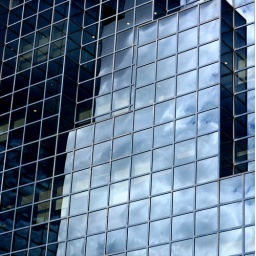
A glass building overlooking the Thames River in London, England.